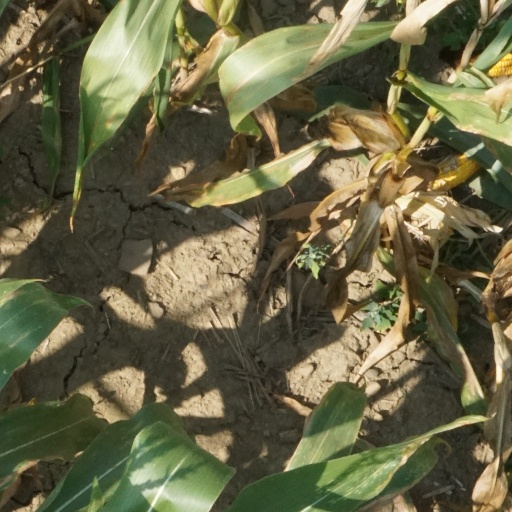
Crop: maize; corn